Aintzane Ezenarro

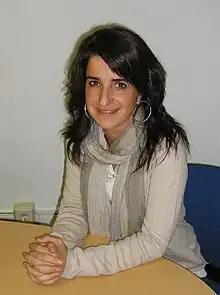
Aintzane Ezenarro in 2009

Aintzane Ezenarro Egurbide (Getaria, Basque Country, Spain, 1971) is a former Spanish politician and peace activist. She was a member of the Aralar party, and its spokeswoman in the Basque Parliament between the 2005 Basque parliamentary election and her expulsion from the party in 2012. She also was a councillor of her hometown, Getaria.